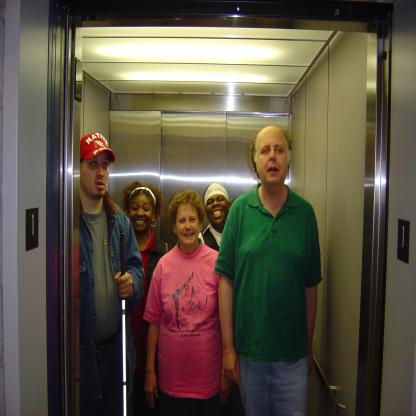
Scene: Indoor